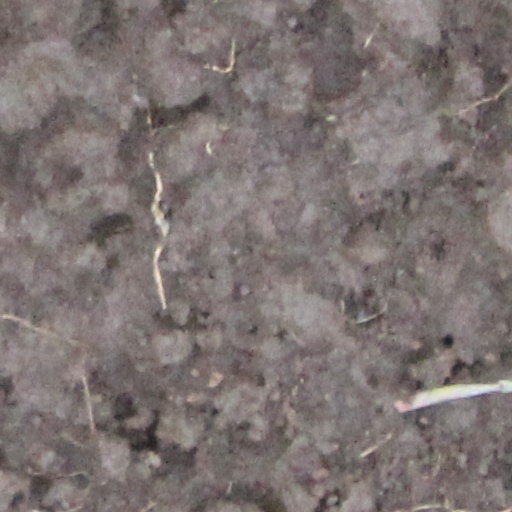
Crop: wheat